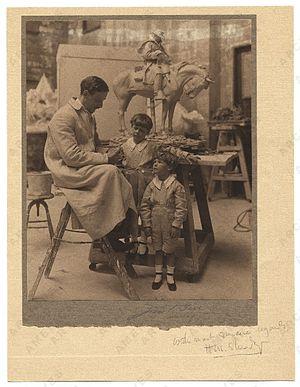
Henry Merwin Shrady est un sculpteur américain, surtout connu pour le mémorial Ulysses S. Grant sur la façade ouest du Capitole des États-Unis.